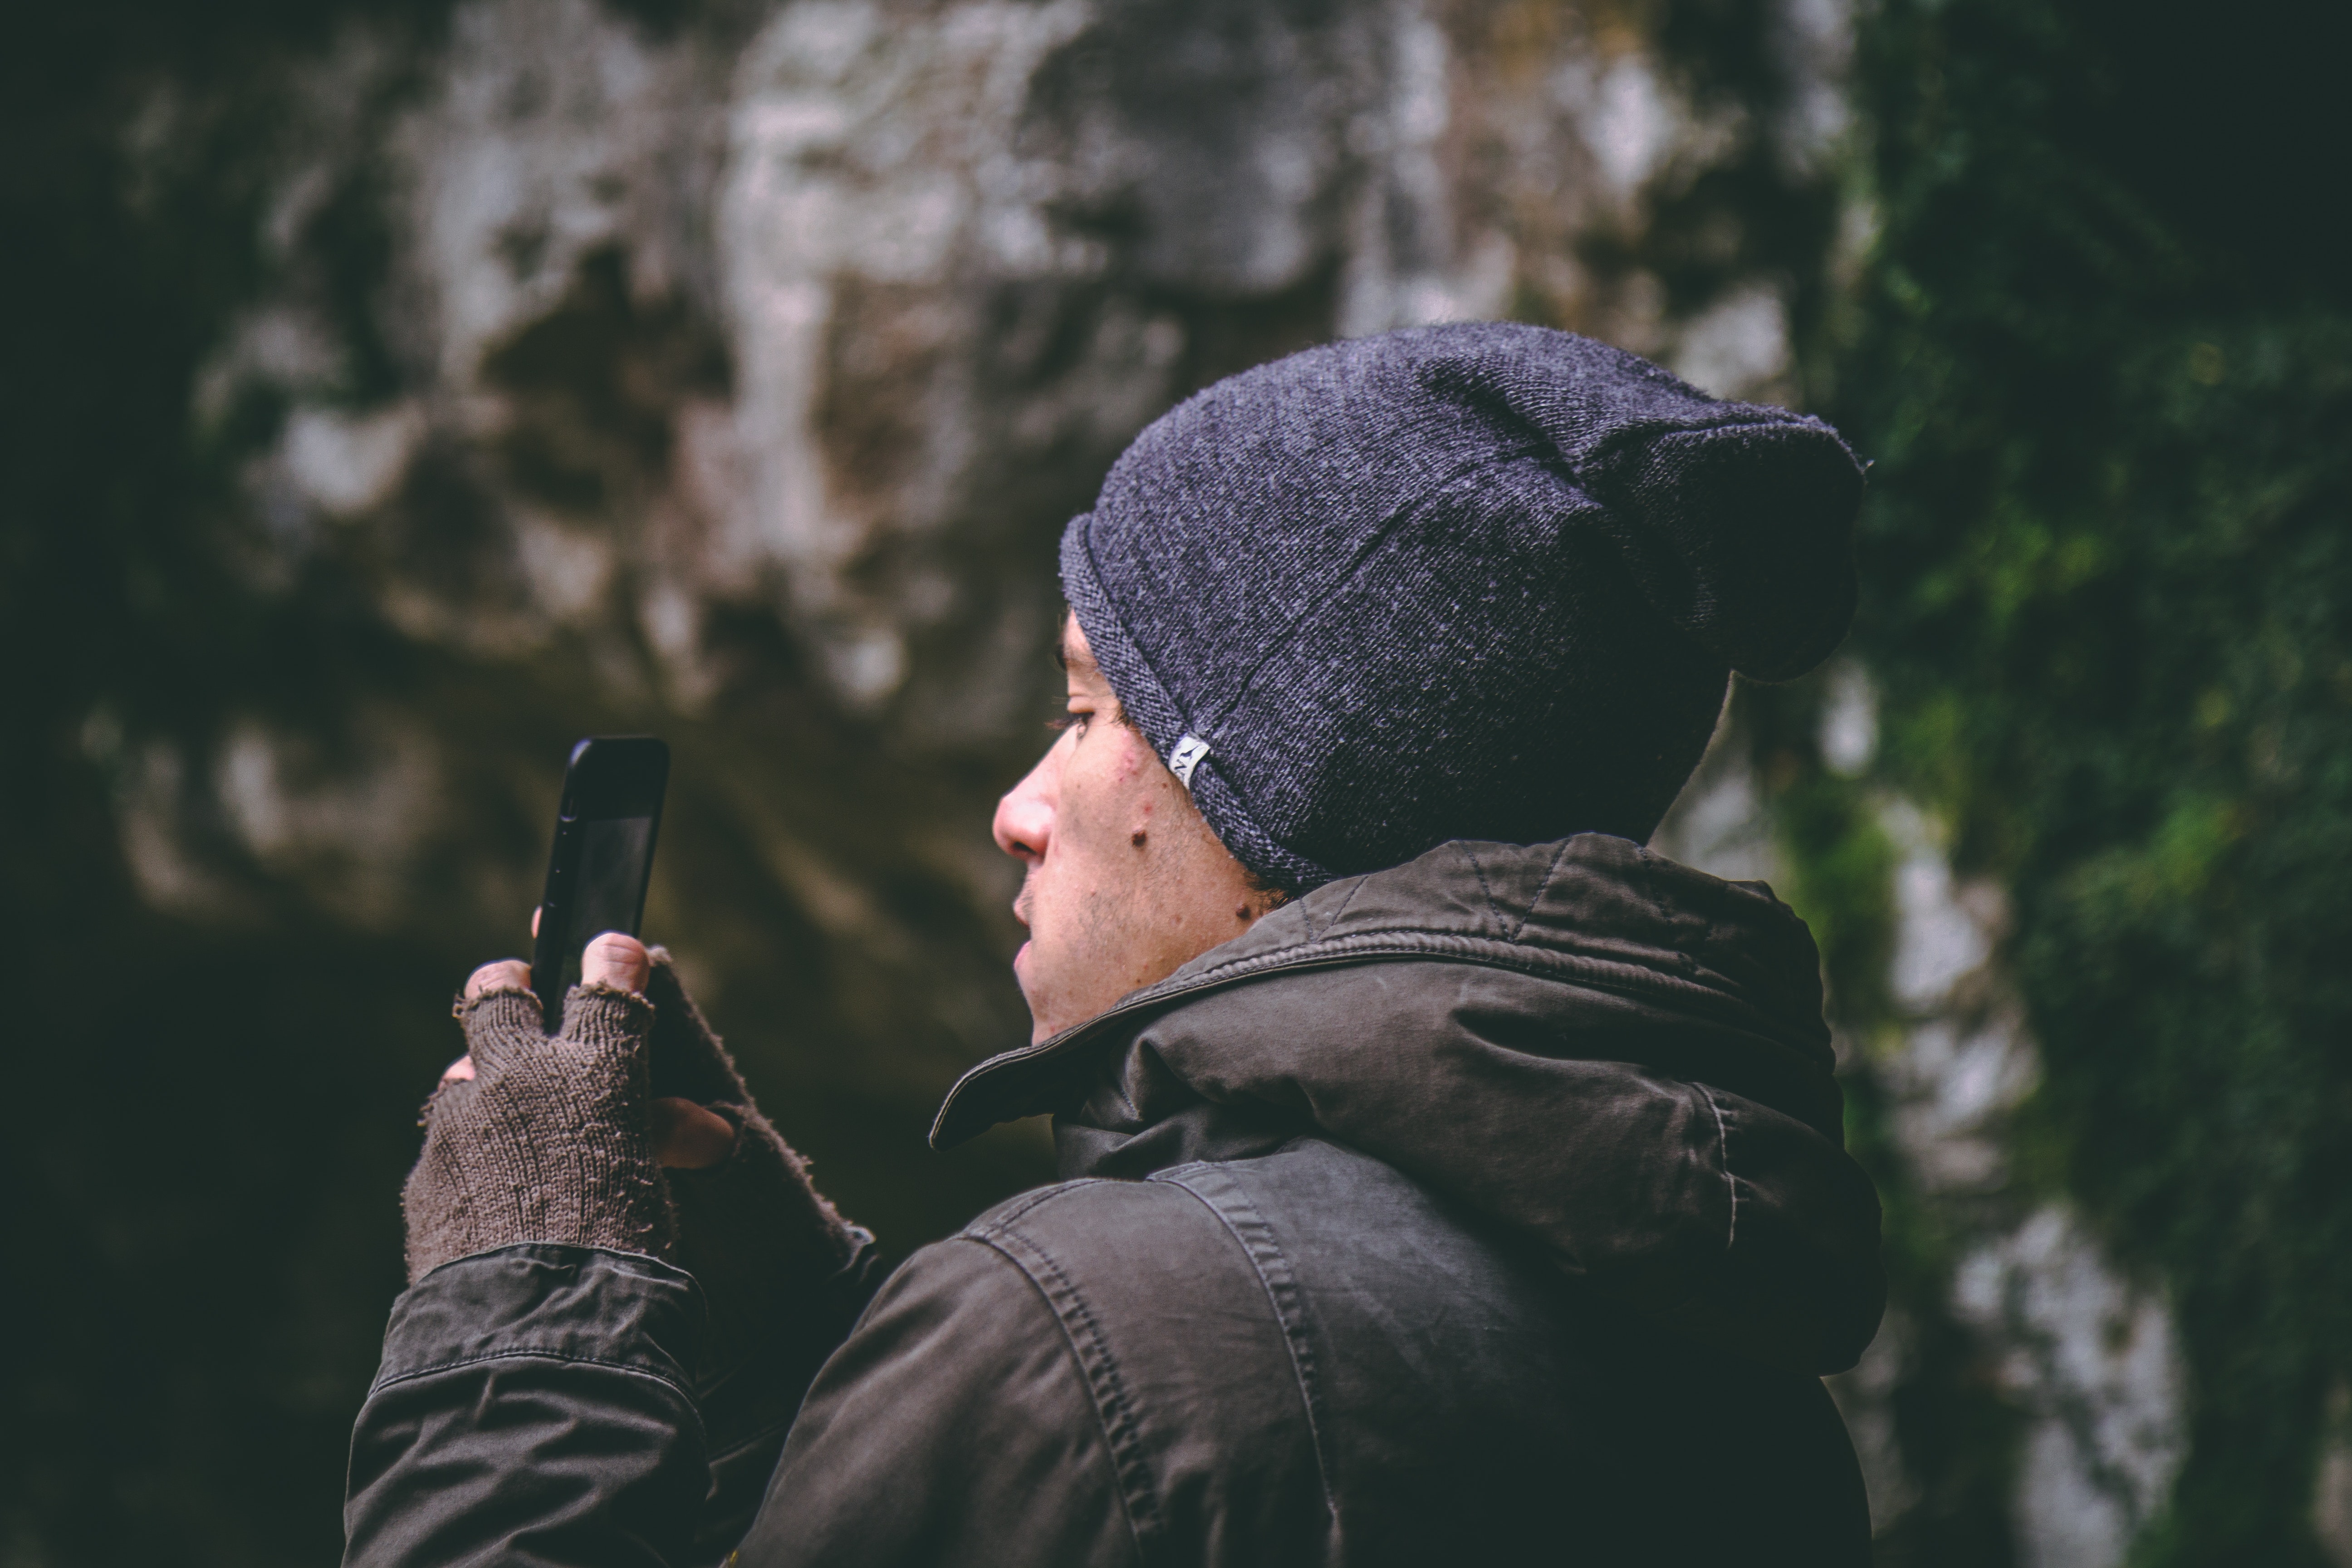
tree, photography, headgear, plant, forest, cap